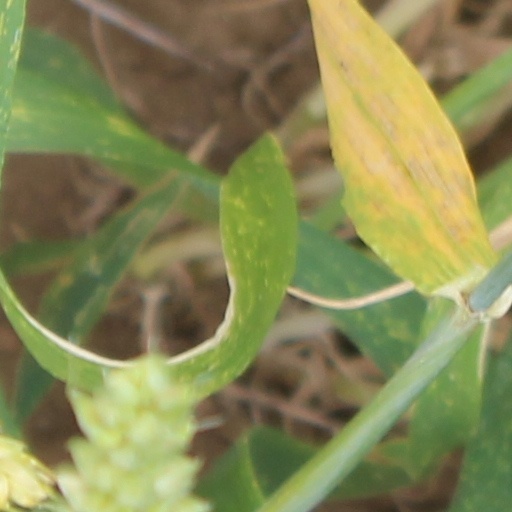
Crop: wheat